Miscegenation

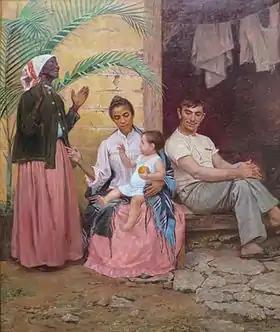
"A Redenção de Cam" ("Ham's Redemption"), Modesto Brocos, 1895, Museu Nacional de Belas Artes. The painting depicts a black grandmother, mulatta mother, white father and their quadroon child, hence three generations of hypergamy through racial whitening.

In the 2022 census, 92.1 million people or 45.3% of Brazil's population identified themselves as "pardos", meaning brown or mixed race. According to some DNA researches, Brazilians predominantly possess some degree of mixed-race ancestry, though less than half of the country's population classified themselves as "pardos" in the census. Multiracial Brazilians live in all regions of Brazil, they are mainly people of mixed European, African, East Asian (mostly Japanese) and Amerindian ancestry.